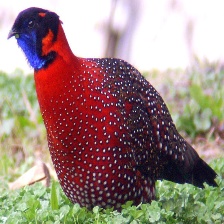
Species: SATYR TRAGOPAN
Scientific name: TRAGOPAN SATYRA